GeForce 6 series

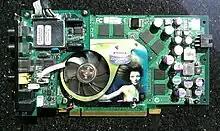
GeForce 6800 Personal Cinema

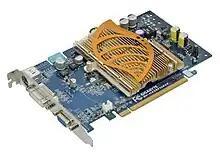
A Gigabyte 6600 GT PCI Express card

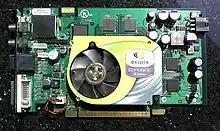
GeForce 6600 GT Personal Cinema

The GeForce 6600 (NV43) was officially launched on August 12, 2004, several months after the launch of the 6800 Ultra. With half the pixel pipelines and vertex shaders of the 6800 GT, and a smaller 128-bit memory bus, the lower-performance and lower-cost 6600 is the mainstream product of the GeForce 6 series. The 6600 series retains the core rendering features of the 6800 series, including SLI. Equipped with fewer rendering units, the 6600 series processes pixel data at a slower rate than the more powerful 6800 series. However, the reduction in hardware resources, and migration to TSMC's 110 nm manufacturing process (versus the 6800's 130 nm process), make the 6600 both less expensive for Nvidia to manufacture and less expensive for customers to purchase.